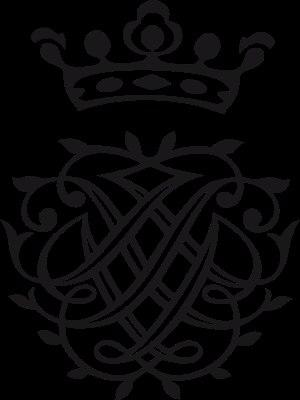
Jean-Sébastien Bach [ ʒɑ̃sebastjɛ̃ bak], né à Eisenach le 21 mars 1685, mort à Leipzig le 28 juillet 1750, est un musicien, notamment organiste, et compositeur allemand.